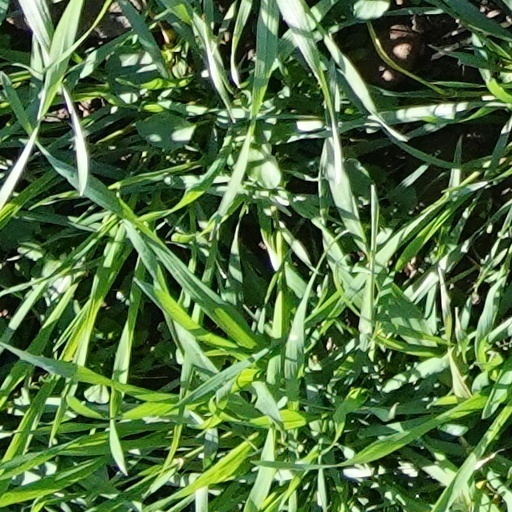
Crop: wheat